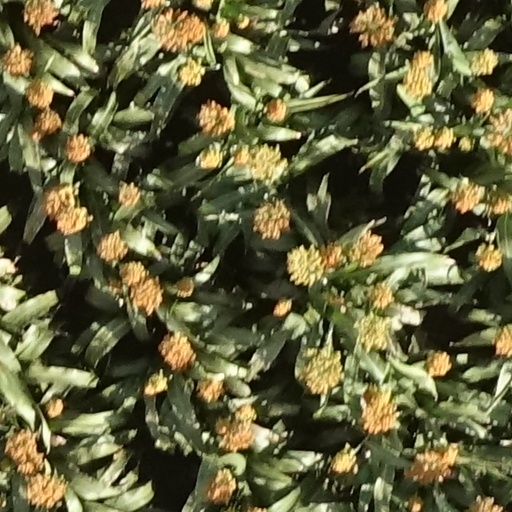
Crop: sorghum